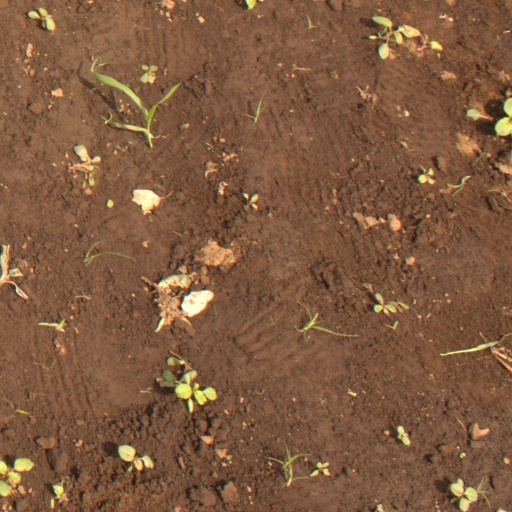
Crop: soybean